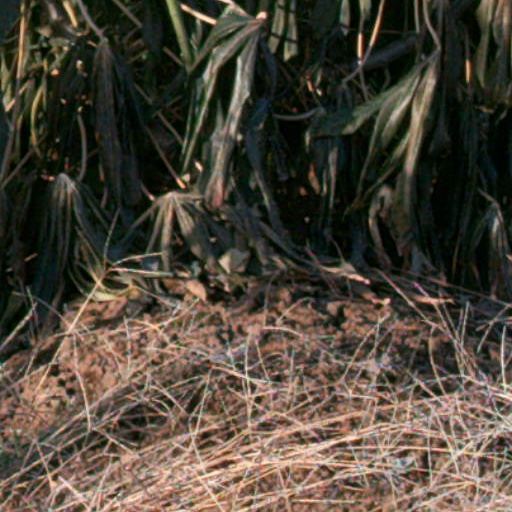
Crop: cassava